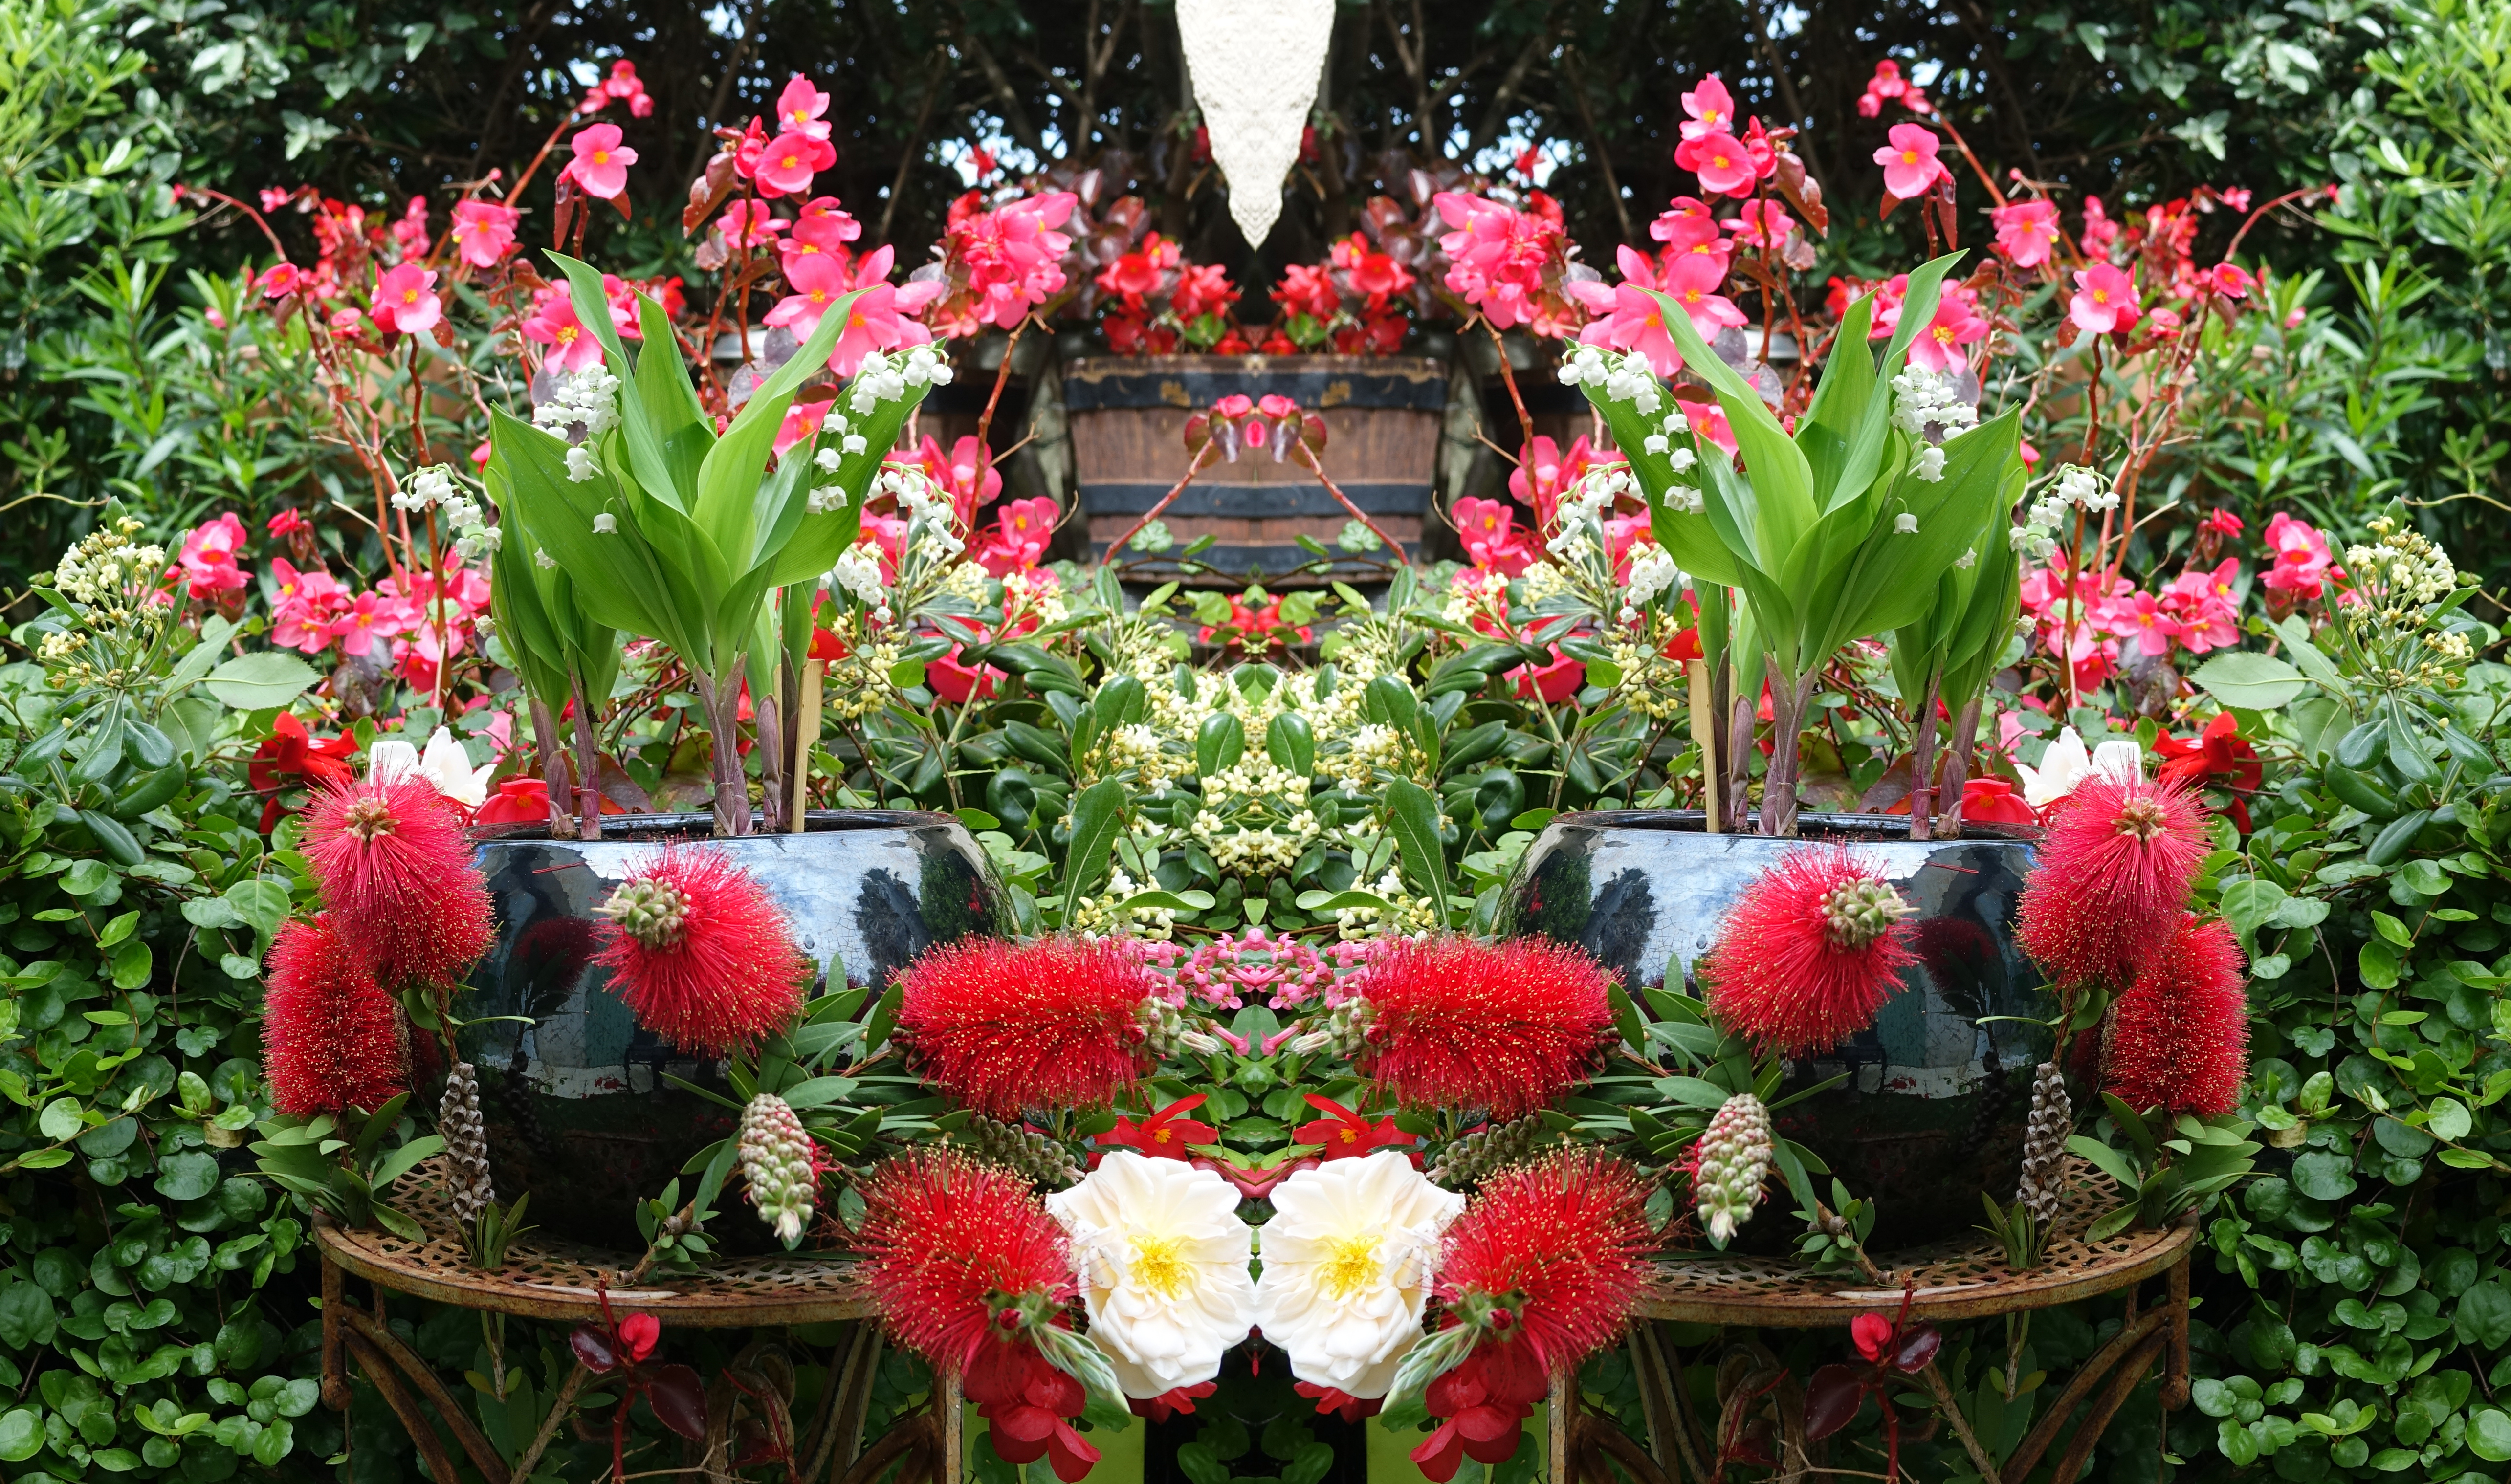
flower, spring, red, green, flowering plant, plant, floristry, garden, botanical garden, flower arranging, botany, floral design, annual plant, cut flowers, orchid, orchids of the philippines, shrub, landscaping, houseplant, flowerpot, begonia, perennial plant